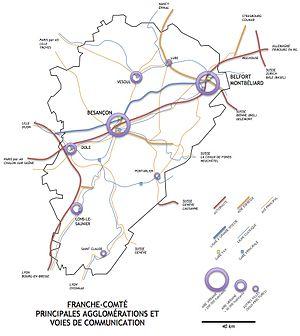
FRANCHE COMTE TRANSPORT
Les gares en italique sont désaffectées.
Dole est une commune française, siège de la communauté d'agglomération du Grand Dole. Elle se situe dans le département du Jura, en région Bourgogne-Franche-Comté. Dole fait partie de la région culturelle et historique de Franche-Comté, dont elle a été la capitale jusqu'en 1676.
Lons-le-Saunier est le chef-lieu du département du Jura en Bourgogne-Franche-Comté. Elle fait partie de la région culturelle et historique de Franche-Comté. La ville est située à une altitude de 243 mètres. Elle compte 17 459 habitants dans une aire urbaine de 58 674 habitants.
Montbéliard est une commune de l'Est de la France, sous-préfecture du département du Doubs en région Bourgogne-Franche-Comté. Elle est située dans le nord-est de la Franche-Comté historique, à moins d'une vingtaine de kilomètres de la Suisse, aux portes du massif du Jura. Montbéliard et sa proche région n'ont été rattachés à la France qu'en 1793.
Saint-Claude est une commune française, sous-préfecture du département du Jura, en région Bourgogne-Franche-Comté. Elle fait partie de la région culturelle et historique de Franche-Comté.
Belfort est une commune française située dans le nord-est de la région Bourgogne-Franche-Comté. Chef-lieu du Territoire de Belfort, la commune comptait 49 519 habitants en 2015. Elle est la principale commune et le cœur urbain d'une agglomération de 105 390 habitants.
Pontarlier est une commune française située en région de Bourgogne-Franche-Comté, chef-lieu d'arrondissement et sous-préfecture du département du Doubs. Elle fait partie de la région culturelle et historique de Franche-Comté.
Vesoul est une commune de l'est de la France, préfecture du département de la Haute-Saône en région Bourgogne-Franche-Comté et chef-lieu de cantons et d'arrondissement. La ville est aussi le siège de la communauté d'agglomération de Vesoul et du pays de Vesoul et du Val de Saône. Elle fait partie de la région culturelle et historique de Franche-Comté. Située au nord de la Métropole Rhin-Rhône, Vesoul compte, en 2015, 15 058 habitants intra-muros et l'aire urbaine de Vesoul totalise 59 262 habitants. Ses habitants sont appelés Vésuliens.
Les transports à Vesoul sont assurés par les moyens routiers, ferroviaires et aériens. La ville de Vesoul dispose d'une place géographique privilégiée entre les plus grandes villes du Grand Est de la France. Les principales métropoles qui avoisinent Vesoul sont Dijon à l'ouest, Besançon au sud et Nancy au nord. La ville de Vesoul jouit de la position centrale entre ces quatre préfectures pour assurer des moyens routiers et ferroviaires. Concernant le réseau aérien, la ville de Vesoul dispose de l'aérodrome de Vesoul - Frotey.
La Franche-Comté est une région culturelle et historique de l'Est de la France métropolitaine qui correspond approximativement à l'ancien comté de Bourgogne. Elle est appelée Fraintche-Comtè en franc-comtois et Franche-Comtât en arpitan, les deux langues comtoises traditionnelles.
L'économie de la Franche-Comté traite de la situation économique conjoncturelle et structurelle de la Franche-Comté de nos jours.